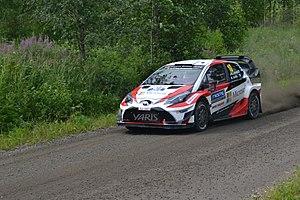
Le Rallye de Finlande 2017 est le 9ᵉ rallye du Championnat du monde des rallyes 2017 et la 67ᵉ édition de l’épreuve. Il se déroule sur 25 épreuves spéciales. Esapekka Lappi et Janne Ferm, au volant d'une Toyota Yaris WRC, remportent le rallye pour ce qui est leur premier succès en championnat du monde des rallyes alors qu'il s'agit de leur quatrième engagement au plus haut niveau. Esapekka Lappi devient aussi le sixième vainqueur différent de la saison après Sébastien Ogier, Jari-Matti Latvala, Kris Meeke, Thierry Neuville et Ott Tänak.